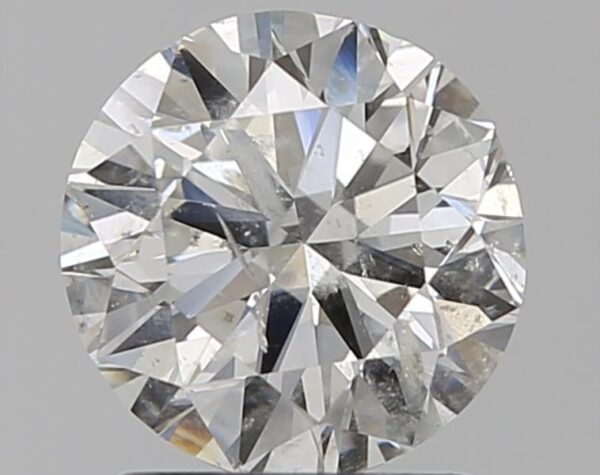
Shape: round
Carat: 1.5
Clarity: SI2
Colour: H
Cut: GD
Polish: VG
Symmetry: F
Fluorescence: N
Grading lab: IGI
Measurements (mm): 7.17 x 7.01 x 4.52